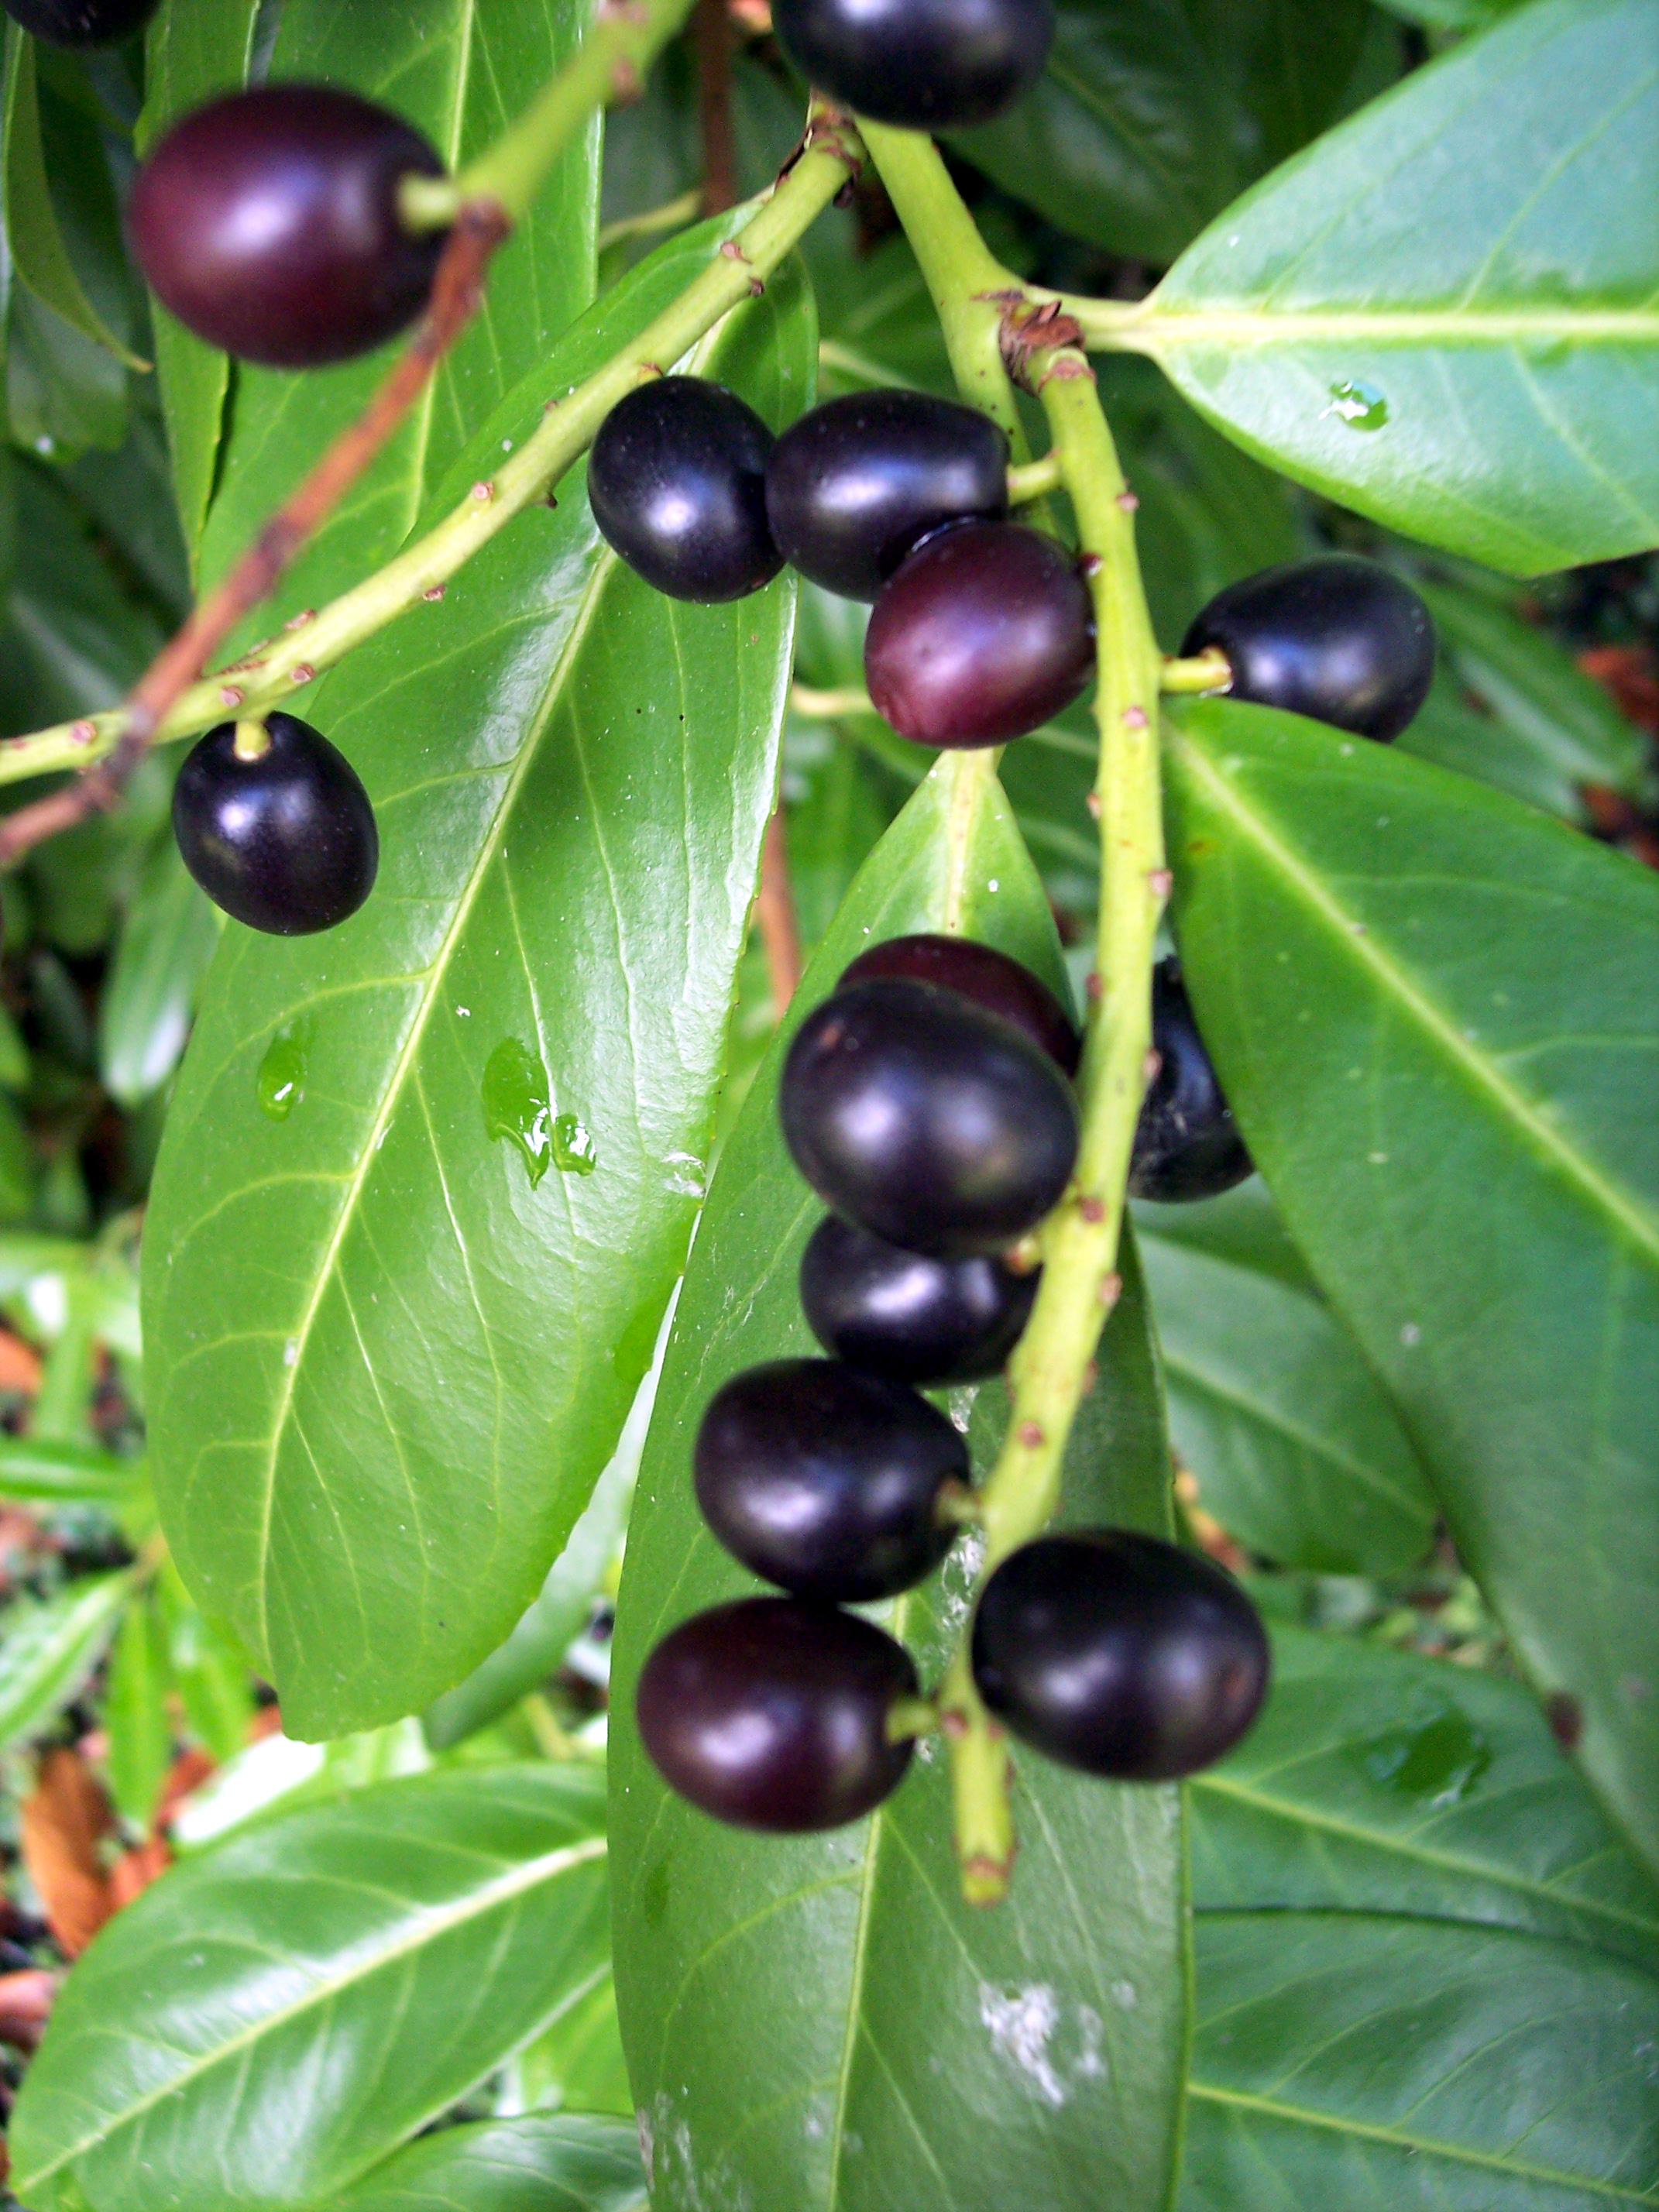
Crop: cherry
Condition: healthy